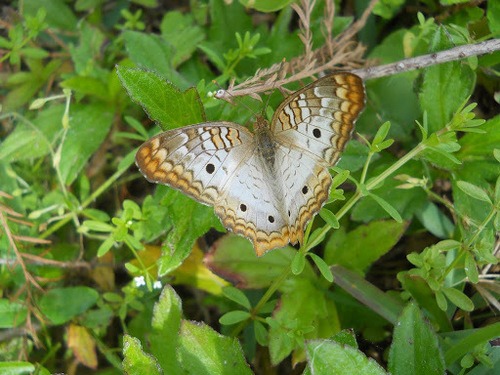
Scientific name: Anartia jatrophae
Common name: White peacock
Family: Nymphalidae
Order: Lepidoptera
Pollinator type: Primary pollinator
Habitat: Gardens, parks, and open areas
Geographic range: Southern United States to Argentina
Conservation status: Least Concern